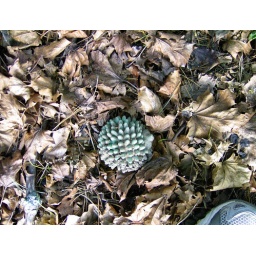
Remains of a dog toy from years ago when my grandfather housed his 3 dogs in that yard.